Erna Putz

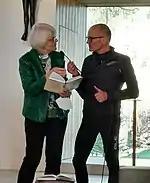
Erna Putz presenting a book at the Lichtenstern chapel in South Tyrol as interviewed by Hannes Obermair

Erna Putz (born 3 May 1946) is an Austrian theologian and author who wrote and edited books on conscientious objector and martyr Franz Jägerstätter, determined to promote his faithful life to the public since 1979. The film "A Hidden Life" was influenced by her book "Franz Jägerstätter: Letters and Writings from Prison".